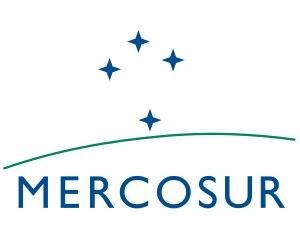
Le Parlement du Mercosur est une institution du Mercosur, communauté économique d'Amérique du Sud. Créé légalement le 9 décembre 2005, sa séance inaugurale a lieu le 7 mai 2007 à Montevideo.